Silvestre Dangond

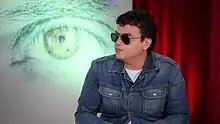
Silvestre Dangond in a 2022 interview

Silvestre Francisco Dangond Corrales (born May 12, 1980, in Urumita) is a Colombian singer. He attributes his talents to his father, the singer William José "El Palomo" Dangond Baquero, who during the mid-1970s recorded 10 singles with Andrés "El Turco" Gil; and his mother, who comes from a musical family and passed down her charismatic nature to him, while also playing a major role in his formal and personal education.